Keilagh

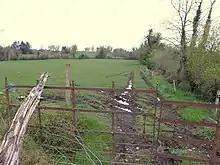
Keilagh Townland (geograph 2915442)

Keilagh is bounded on the north by Claragh, Claraghpottle Glebe and Clonkeen townlands, on the west by Mackan townland, on the south by Drumbinnis and Druminiskill townlands and on the east by Drumcanon townland. Its chief geographical features are small streams, a quarry, a gravel pit and a dug well. Keilagh is traversed by minor public roads and rural lanes. The townland covers 166 acres.